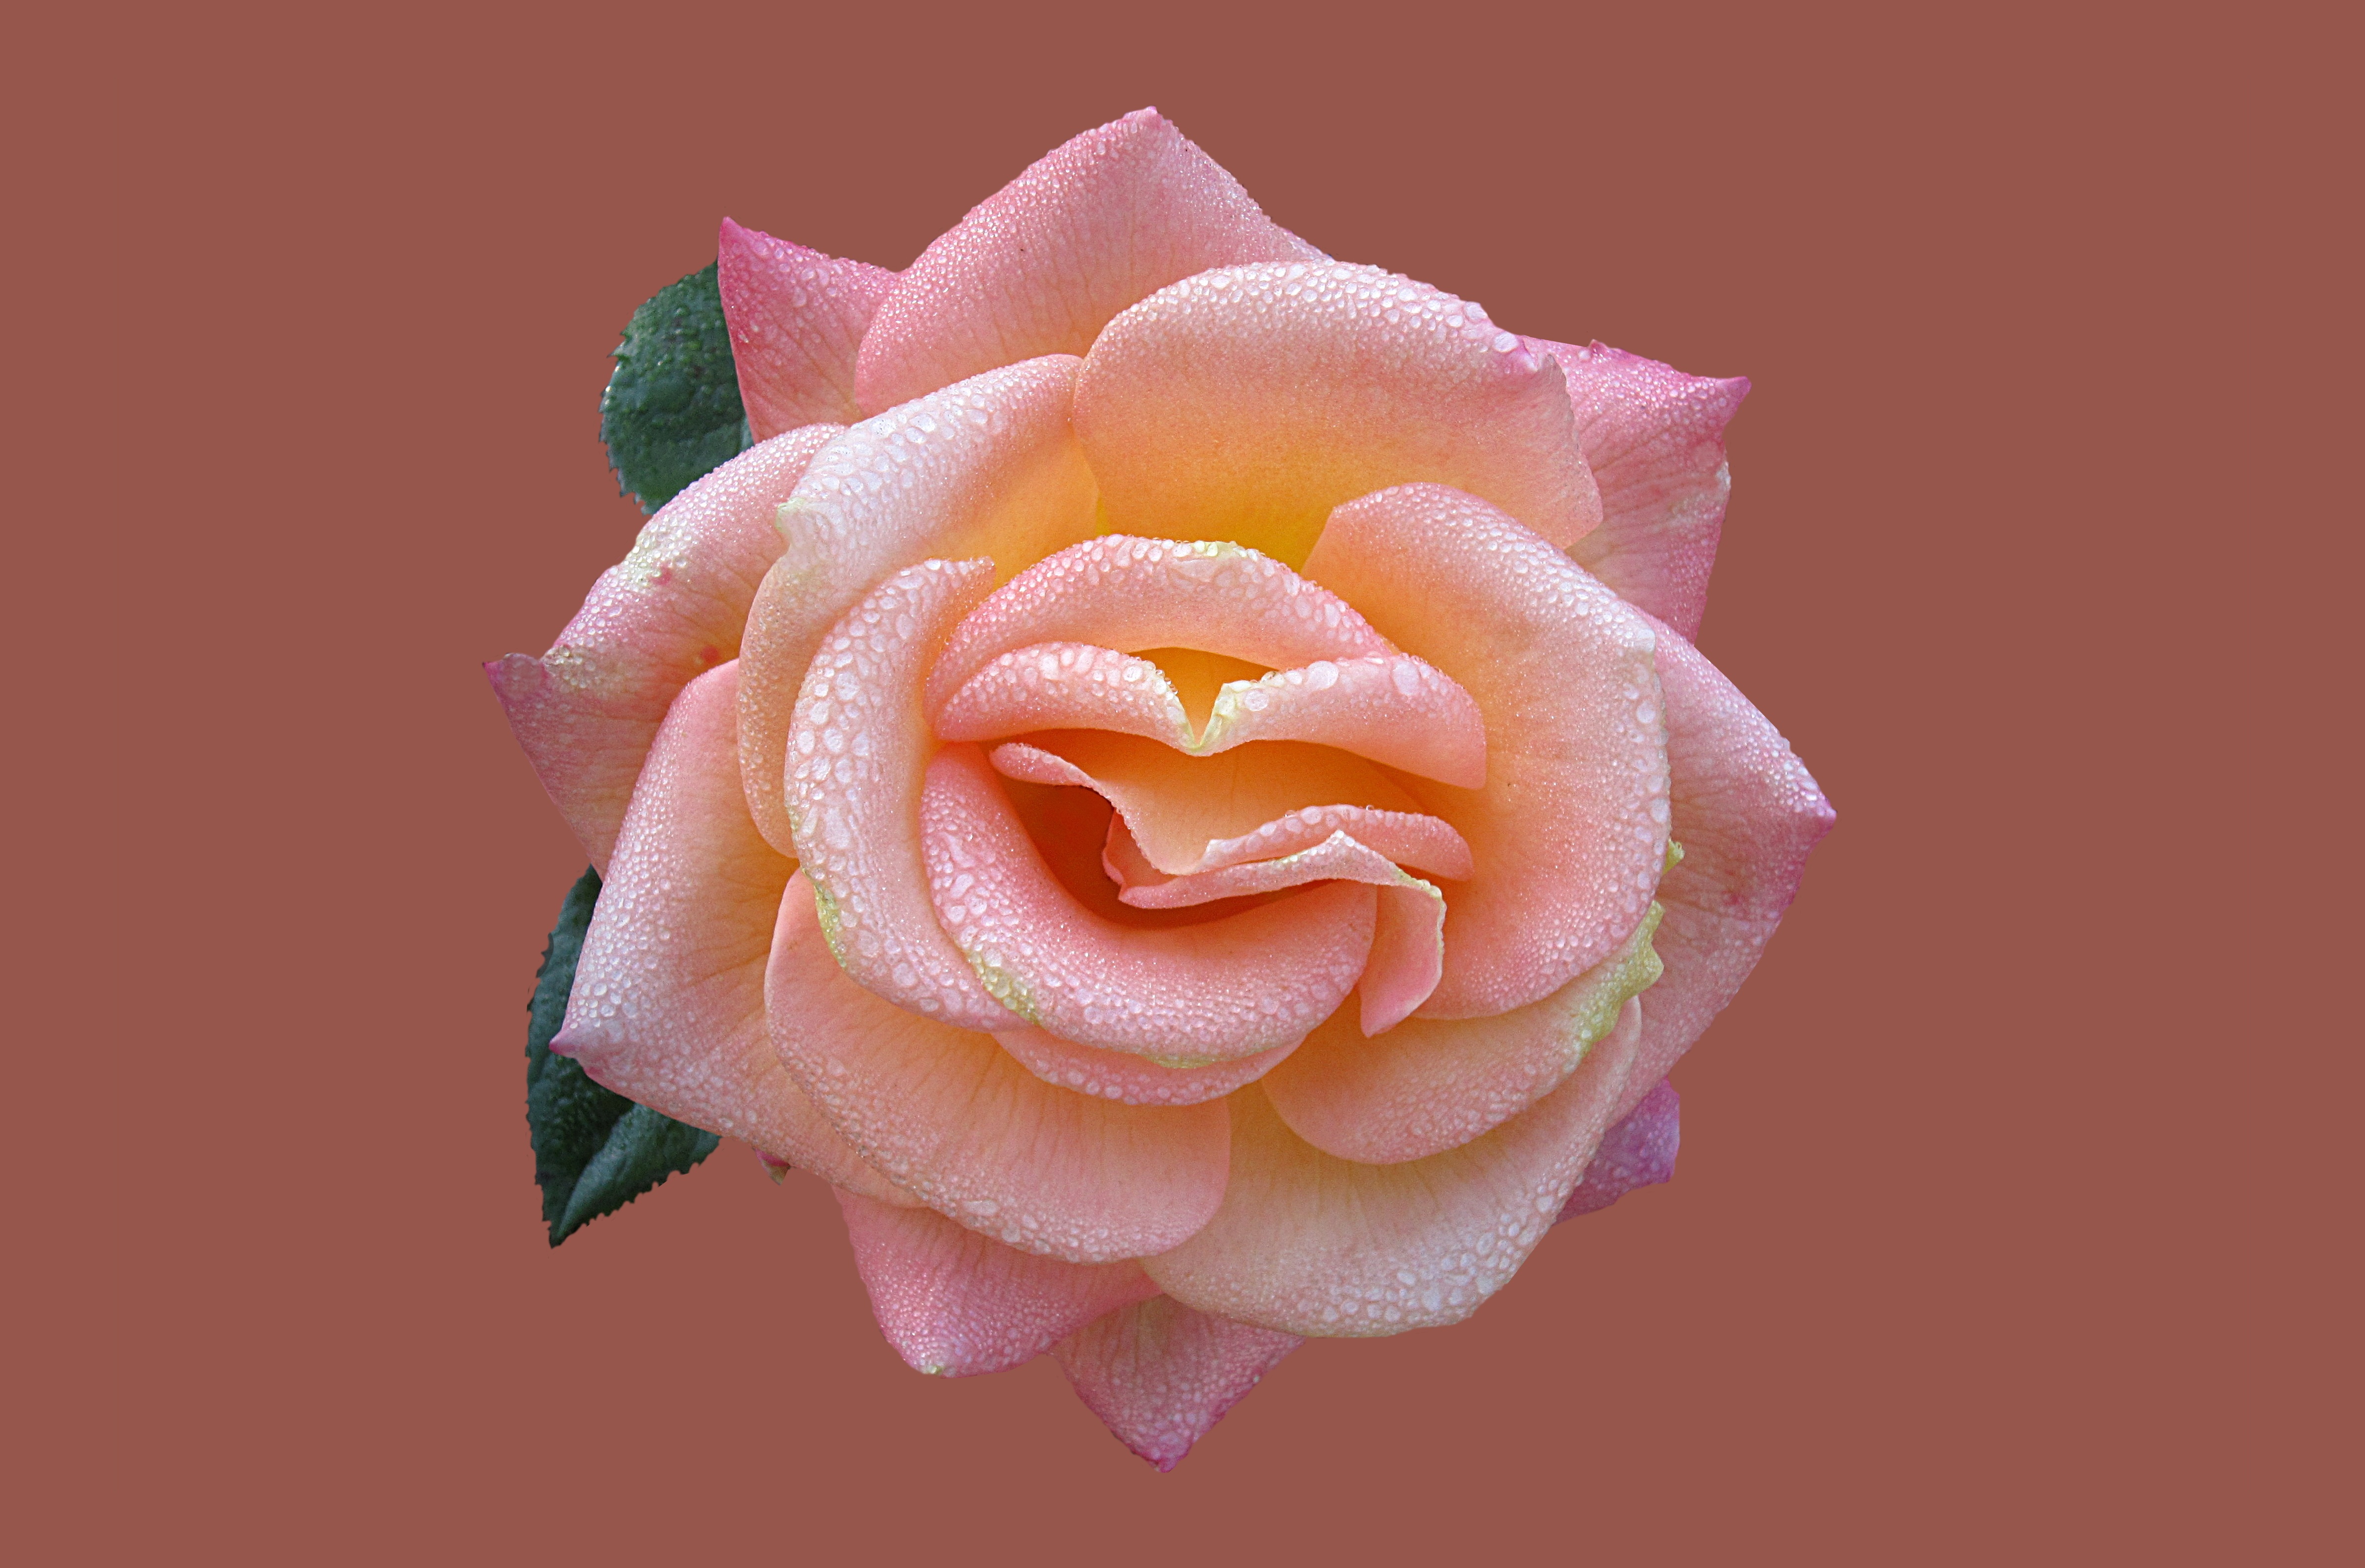
plant, flower, petal, raindrop, rose, pink, close, drop of water, floribunda, rose bloom, morgentau, macro photography, rosengarten bad kissingen, rose city bad kissingen, bad kissingen, flowering plant, garden roses, rose family, land plant, rose order